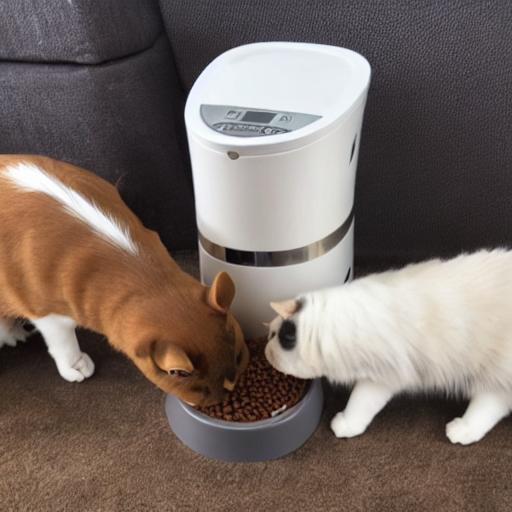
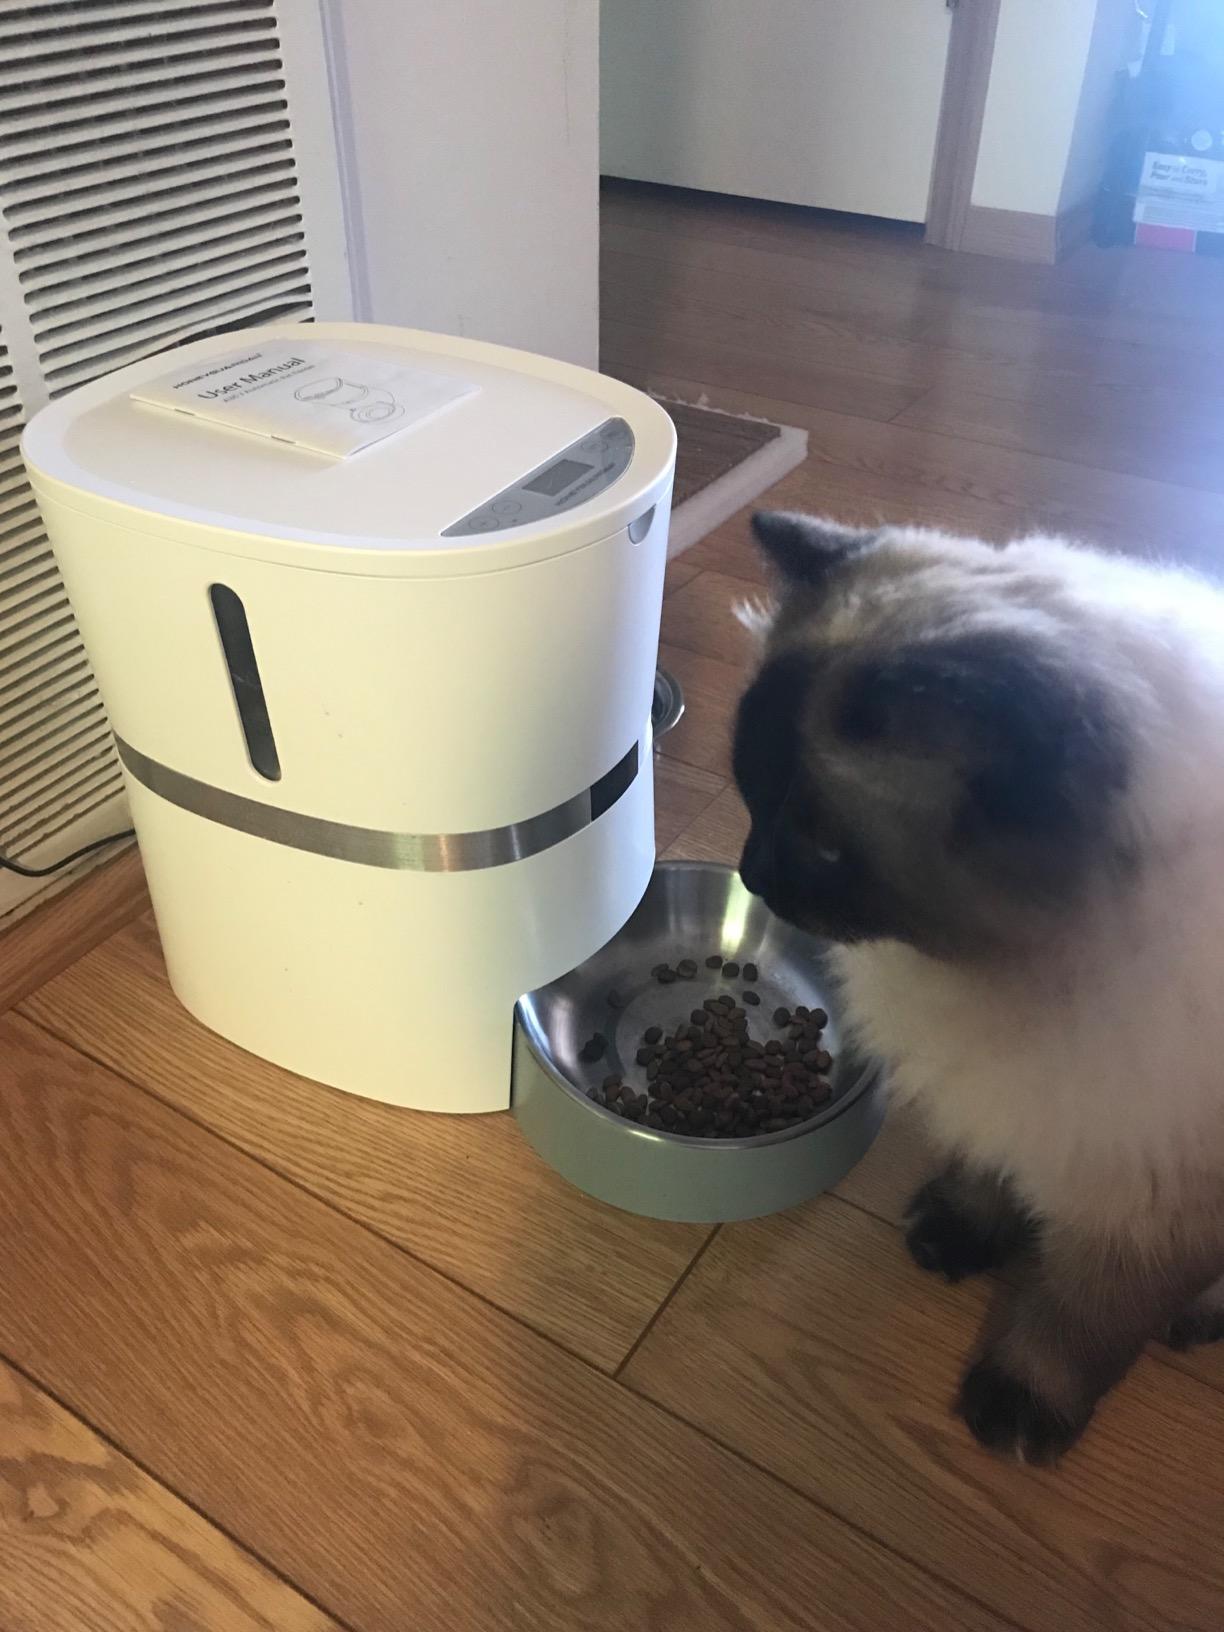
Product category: items_feeder
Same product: no